Theophilus Jones (1729–1811)

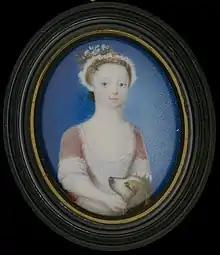
Catherine Beresford

Jones married three times, firstly in 1754 to the Hon. Catherine Beresford, daughter of 1st Earl of Tyrone, and widow of Thomas Christmas MP of Whitefield, County Waterford. They had 3 sons: